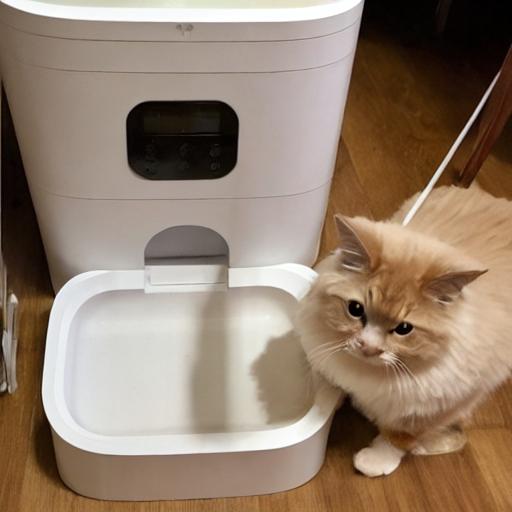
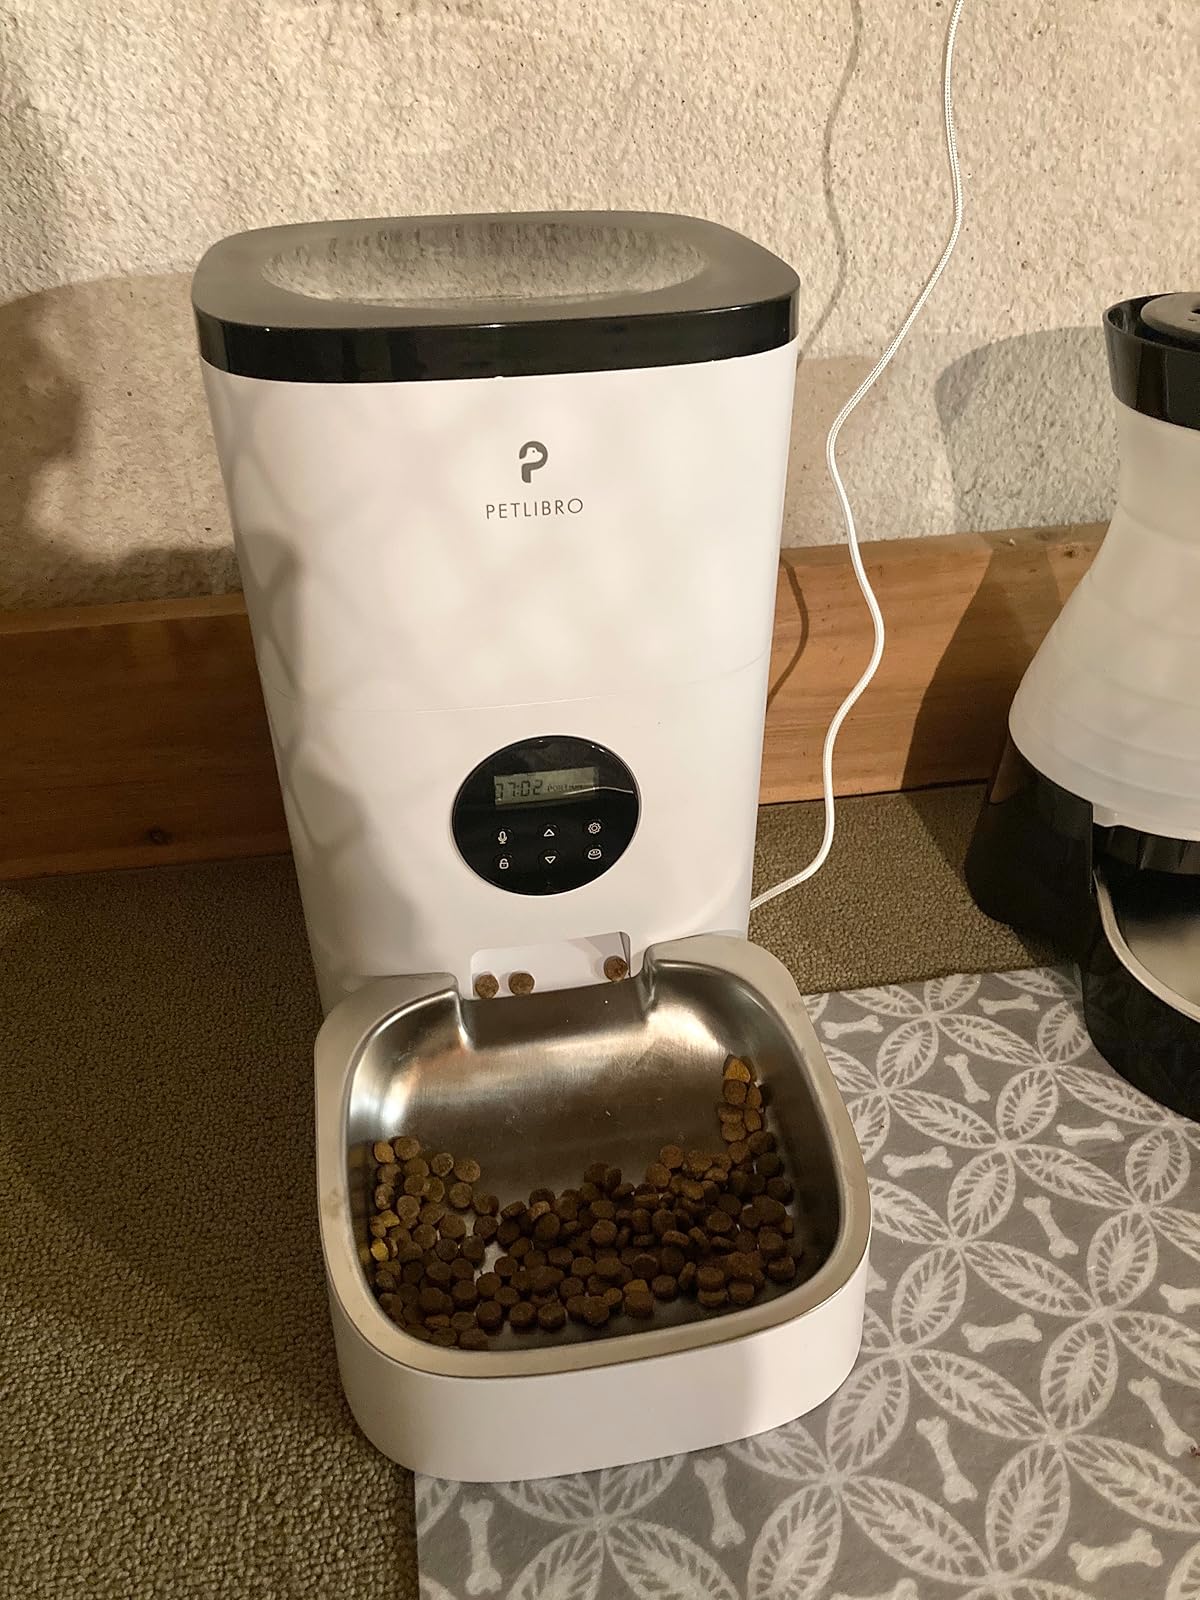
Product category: items_feeder
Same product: no